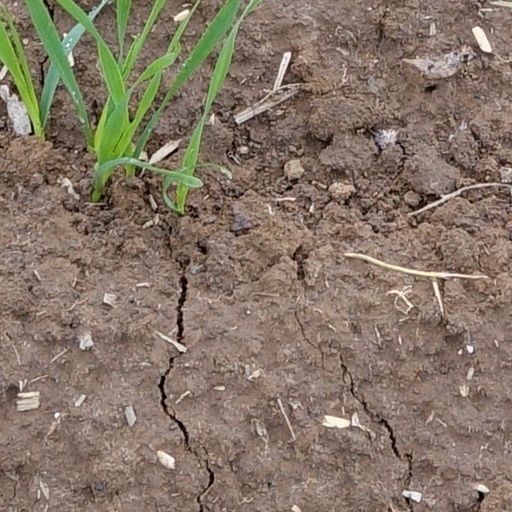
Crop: wheat